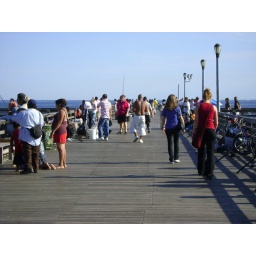
My gals walking down the beach, Pauline in the blue and Alison in the red.